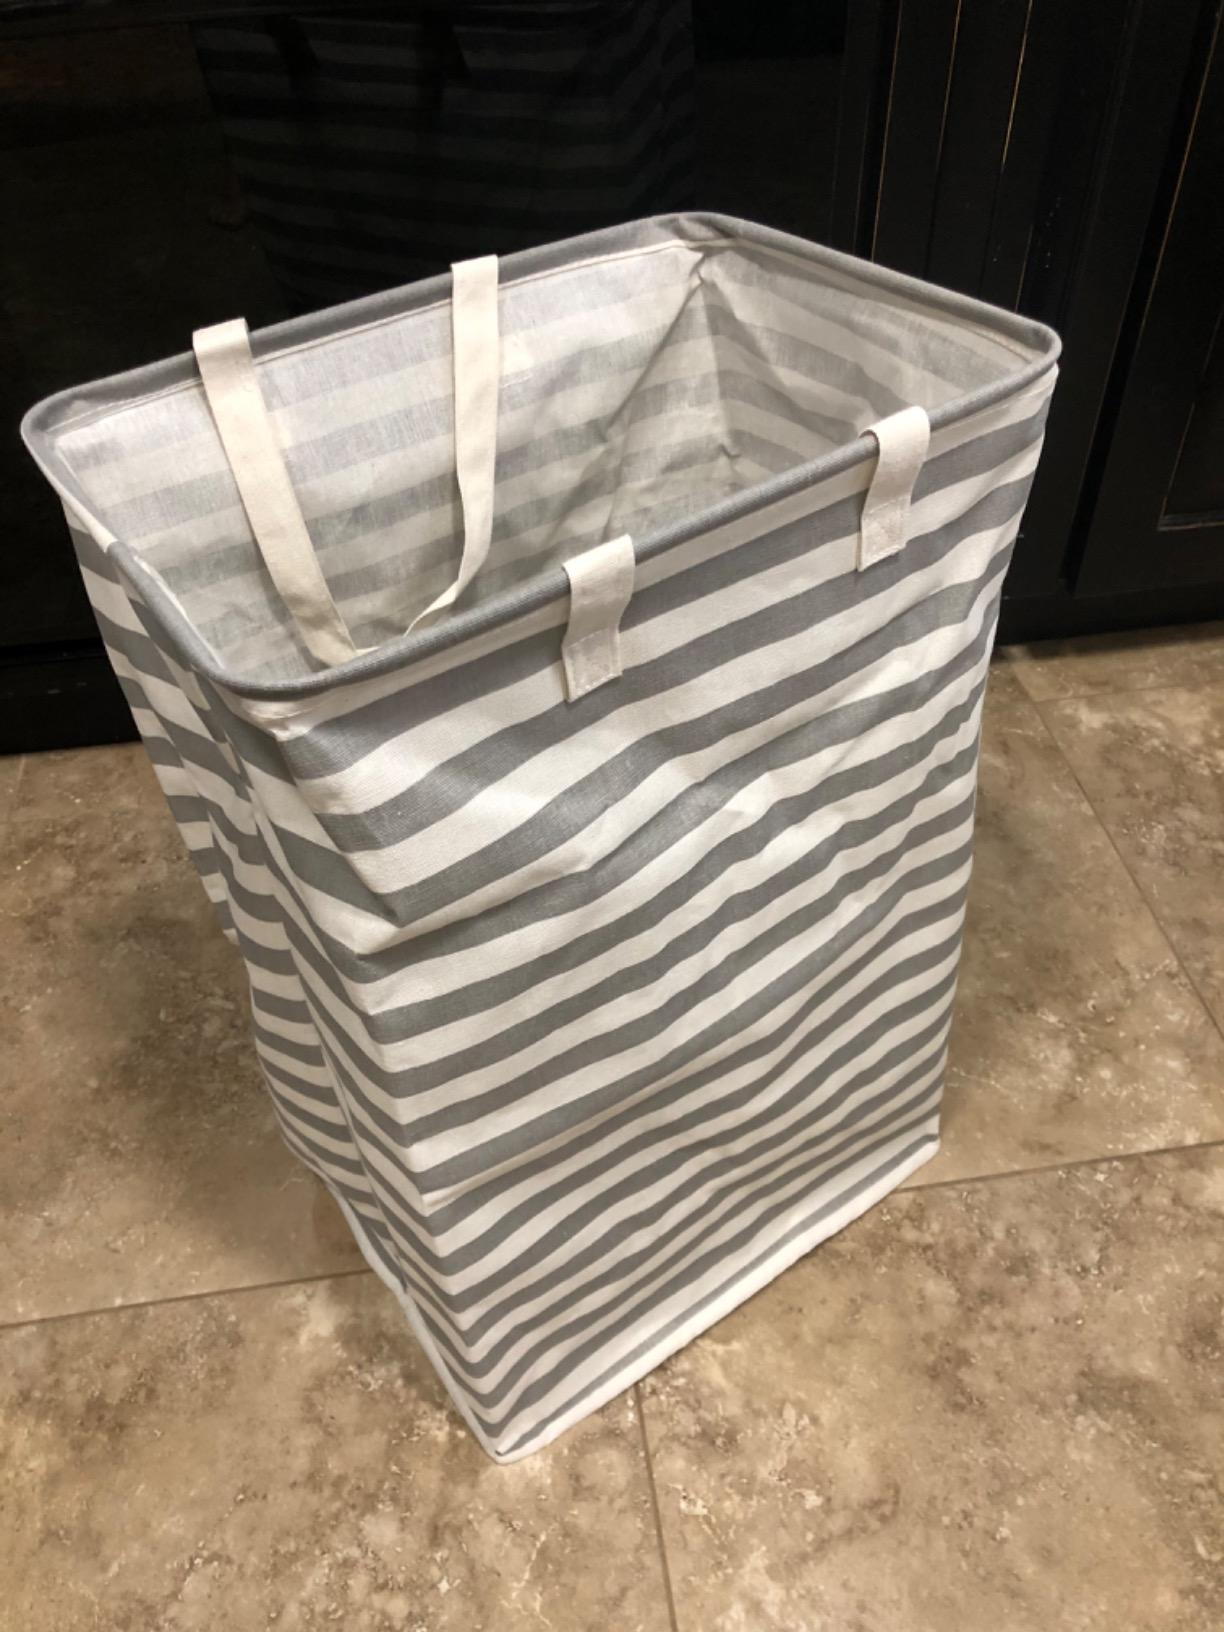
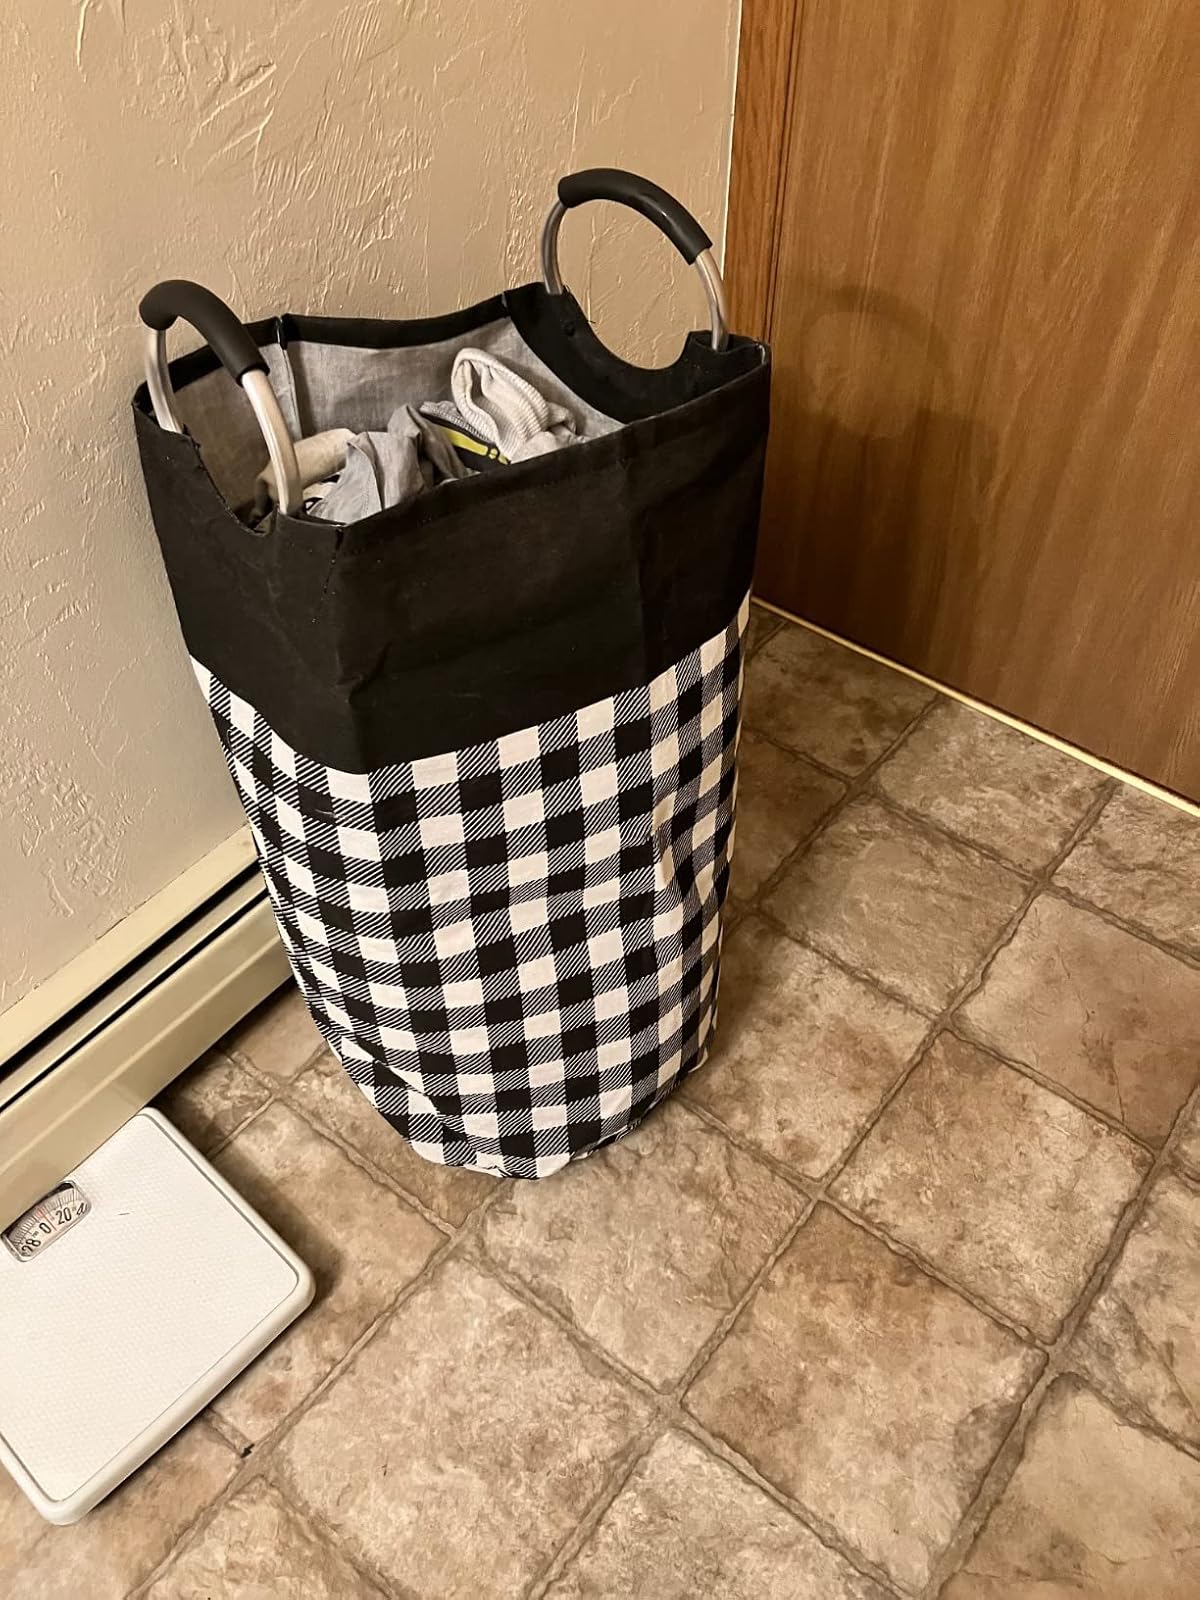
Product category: items_hamper
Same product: no